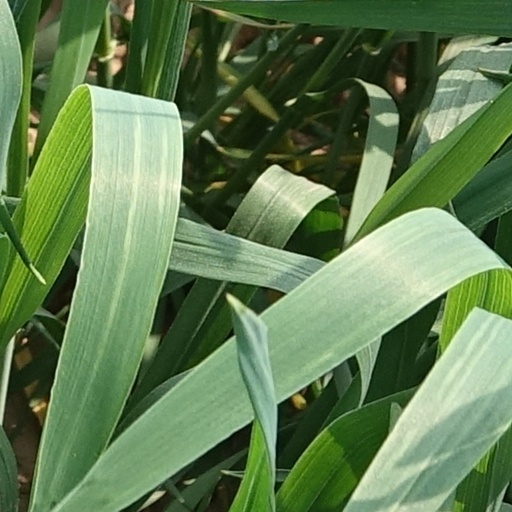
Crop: wheat